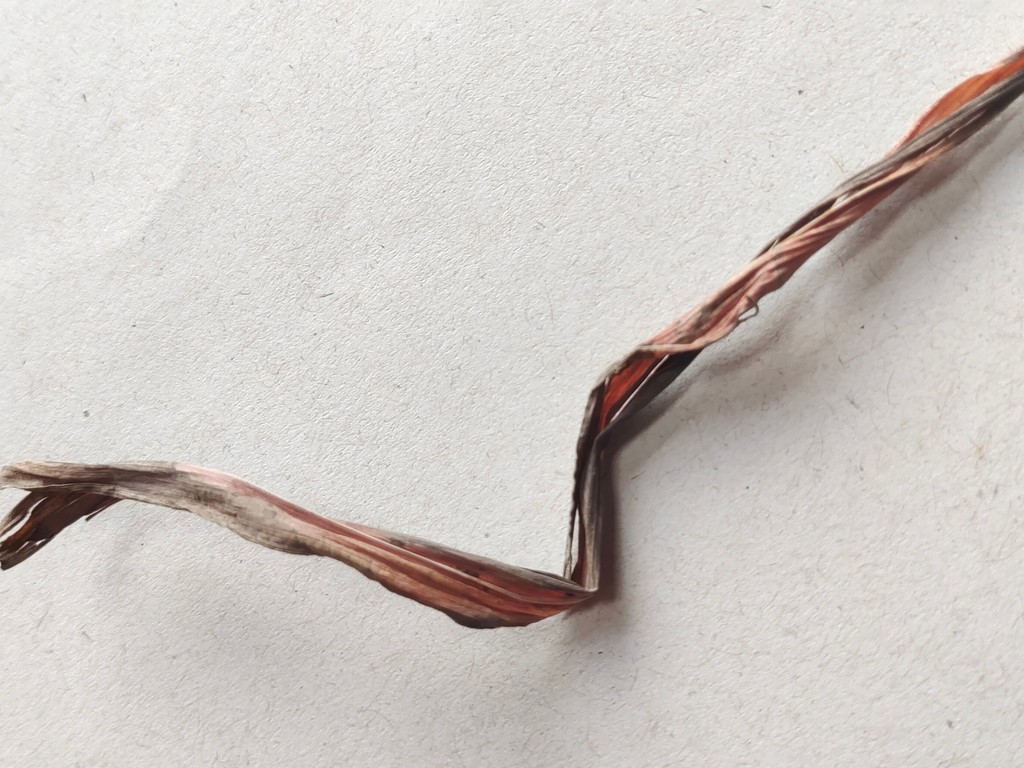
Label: Dried